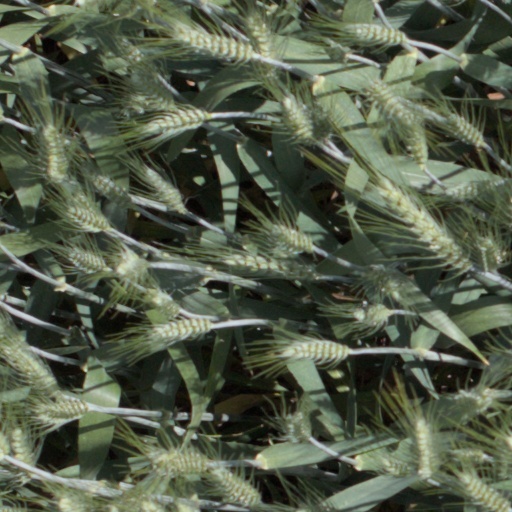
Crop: wheat